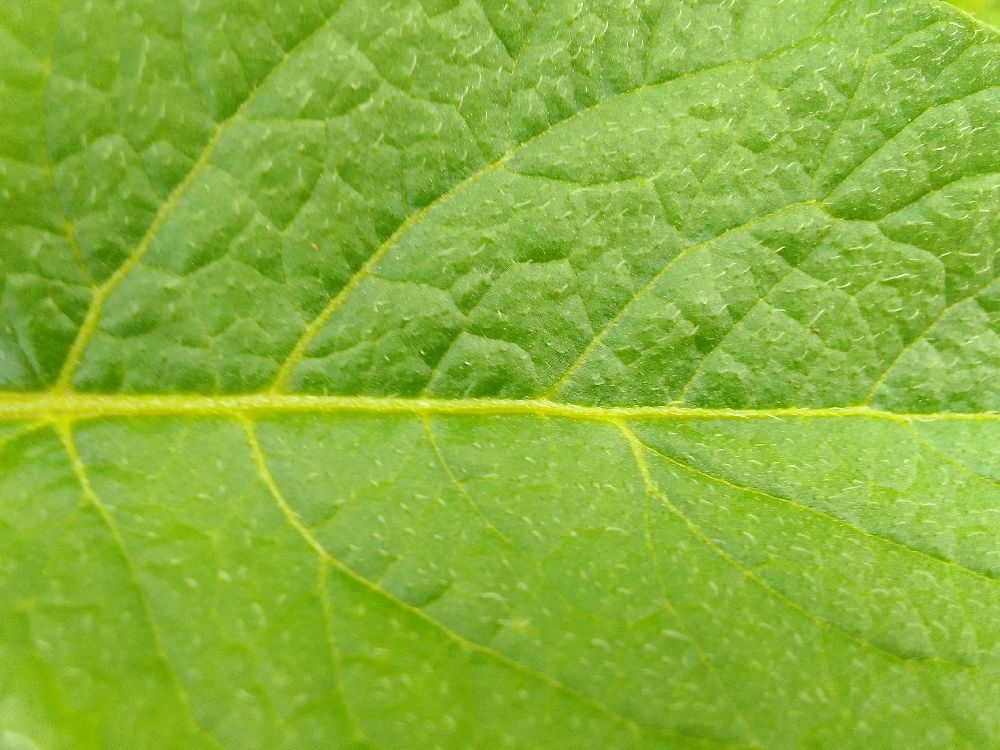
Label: Healthy